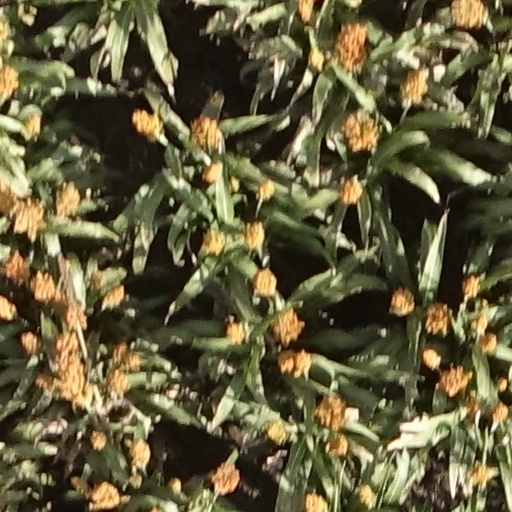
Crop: sorghum